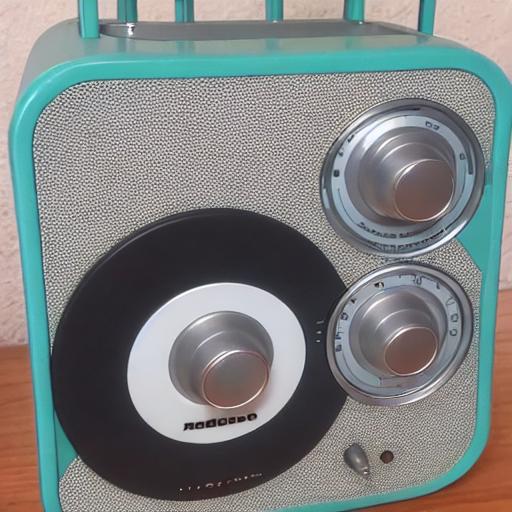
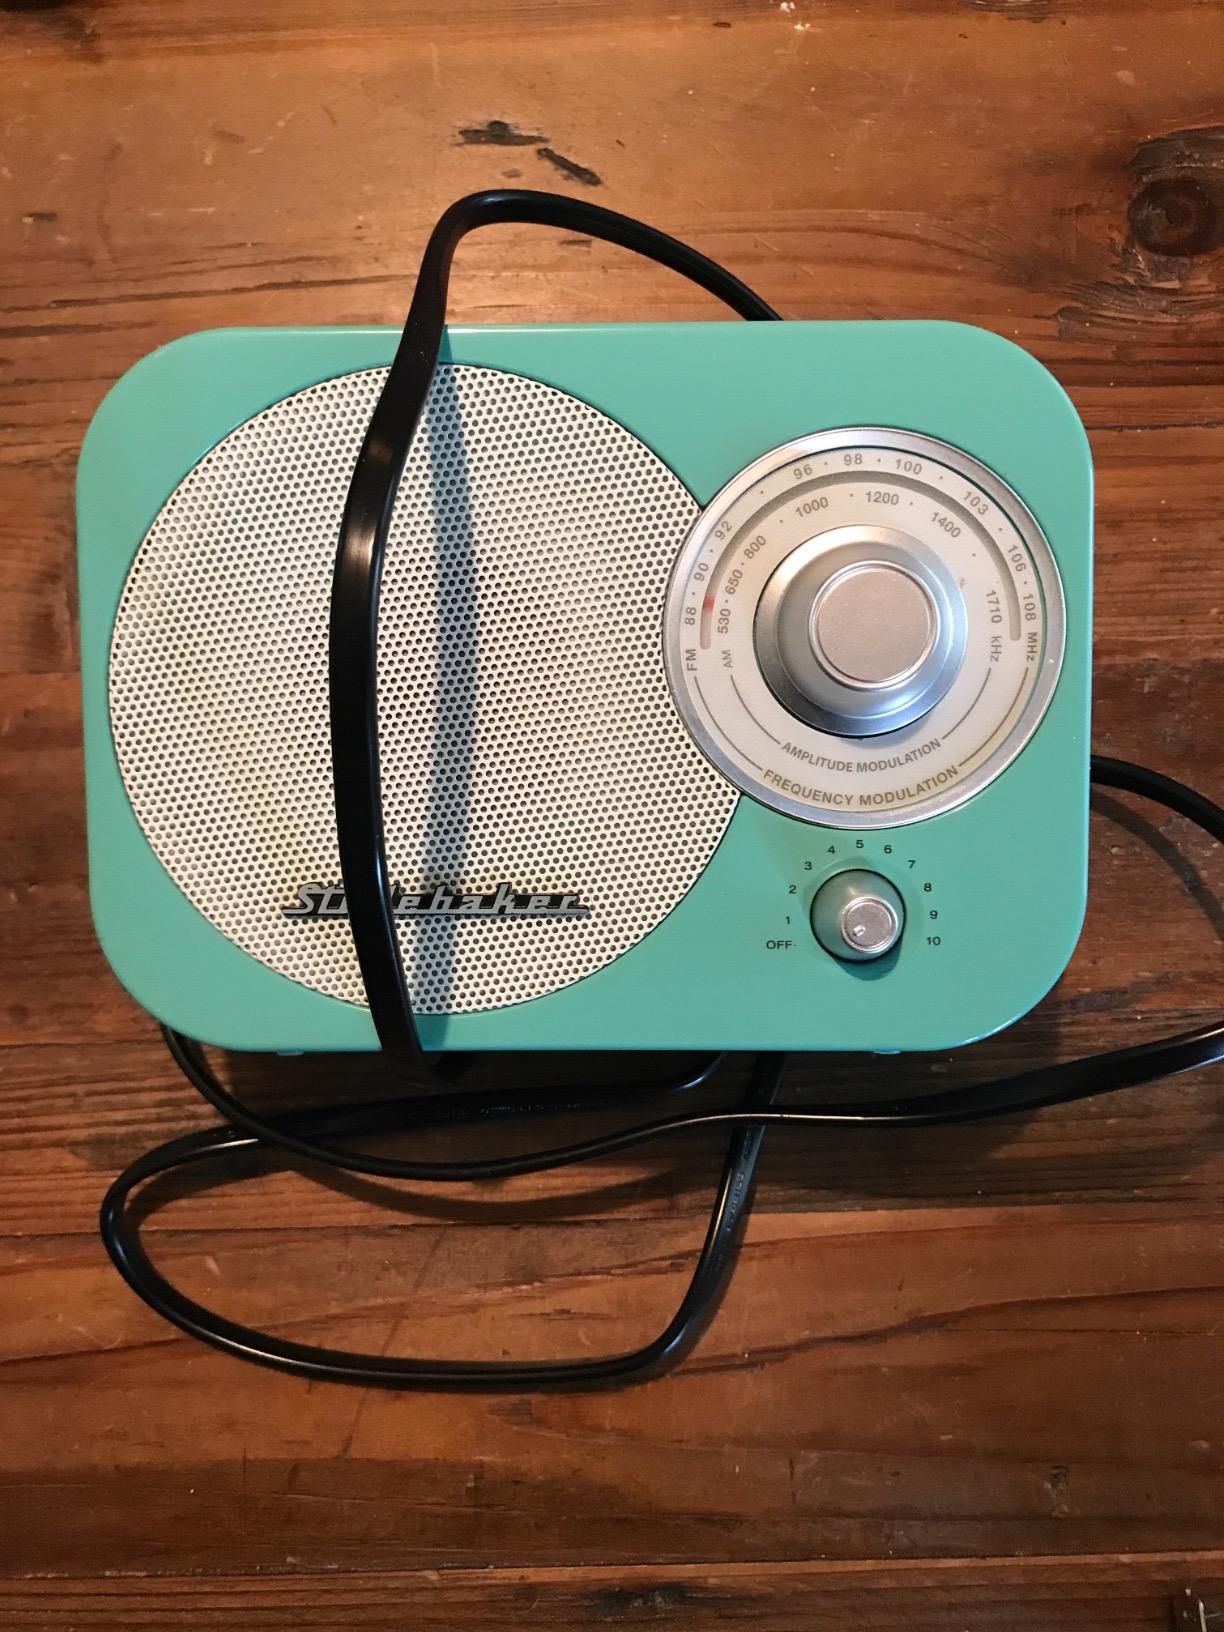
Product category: radio
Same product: no